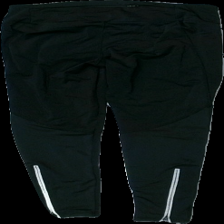
View: back
Type: Tights
Category: Ladies
Brand: Not in the list
Brand text on label: Body science
Colors: Black
Material: 81% nylon 19% polyester
Pattern: Logo print
Cut: Tight
Size: S
Season: All
Trend: Sports
Damage: lös tråd
Damage location: bottom left
Damage 2: nopprigt
Damage 2 location: middle center
Price range: <50
Recommended usage: Export
Description: tränings tights med reflex